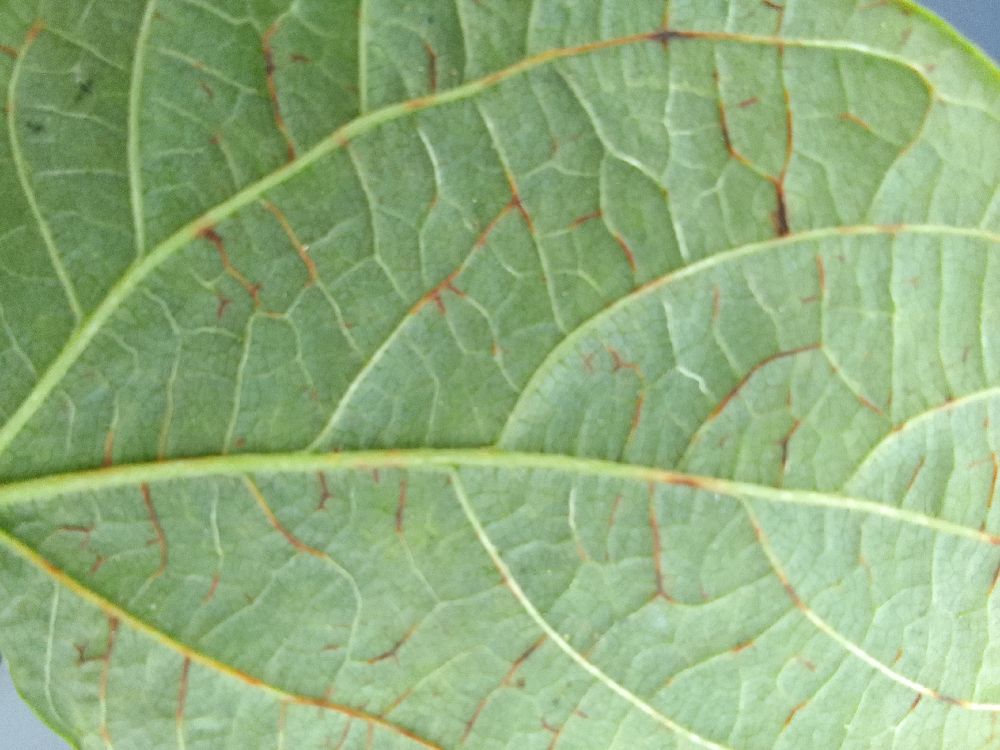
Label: anthracnose